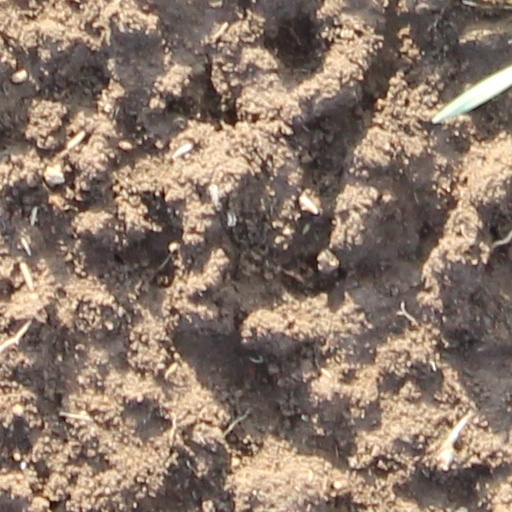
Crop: wheat